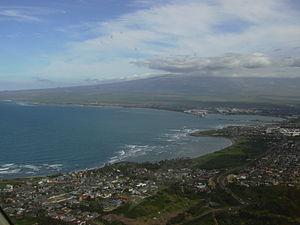
Waihee-Waiehu est une census-designated place de l'État d'Hawaï, dans le comté de Maui, aux États-Unis. En 2010, la population était de 8 841 habitants.